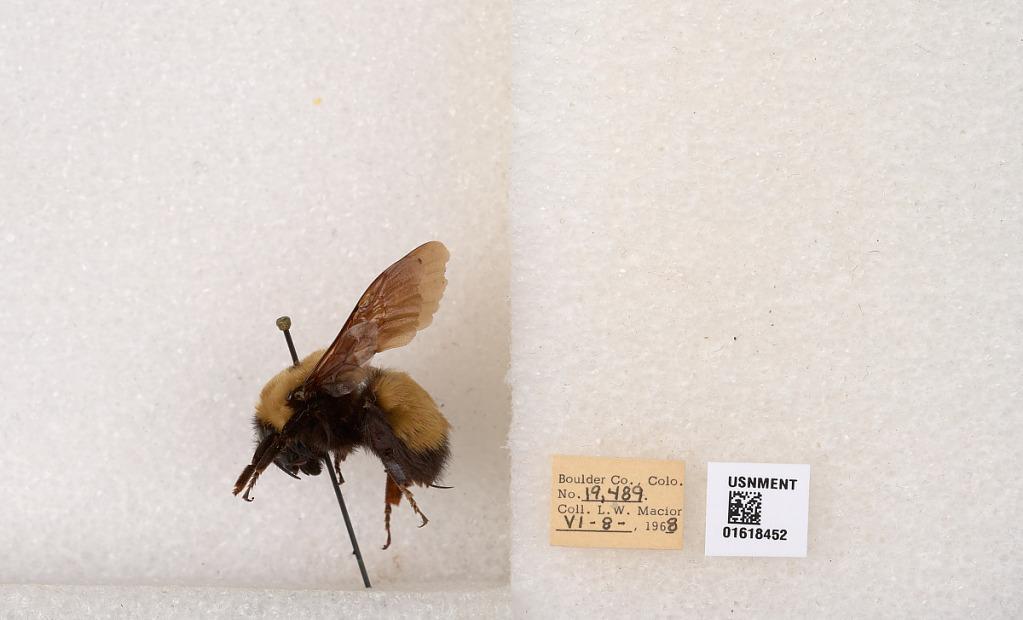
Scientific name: Bombus (Bombus) nevadensis Cresson
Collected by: L. Macior
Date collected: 1968-6-8
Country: United States
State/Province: Colorado
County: Boulder
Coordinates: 40.0925, -105.358